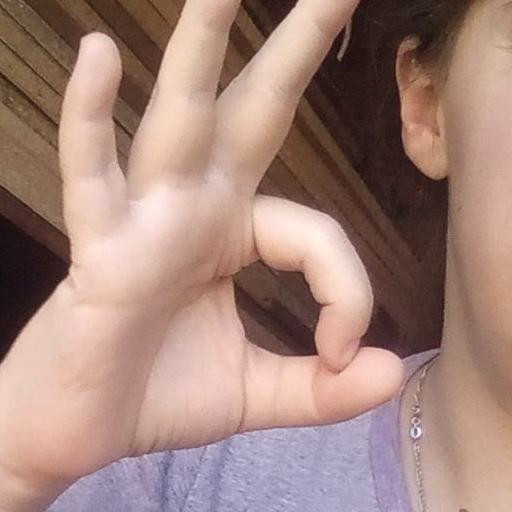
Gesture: ok